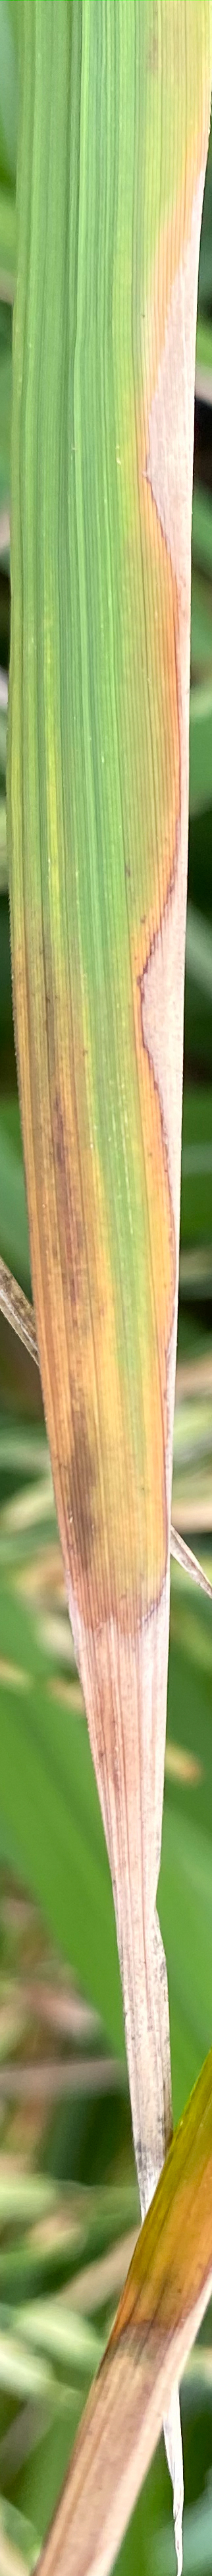
Nhãn: P